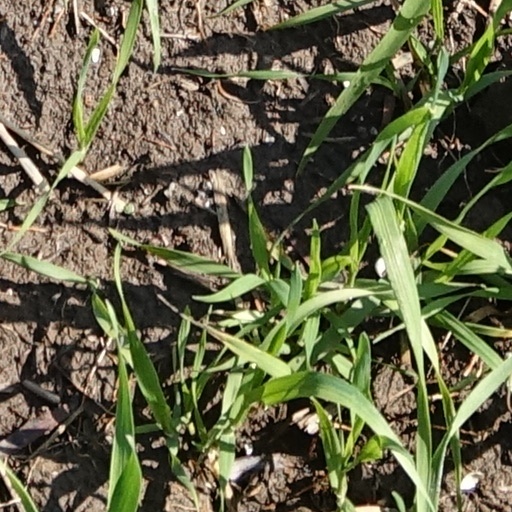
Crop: wheat